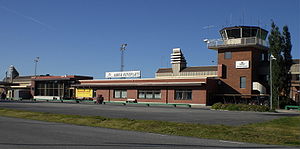
Umeå Airport
Umeå Airport, er en lufthavn beliggende 5 km syd for byen Umeå i Västerbottens län, Sverige. I 2009 ekspederede den 815.154 passagerer og 6.200 landinger.